Claude C. Robinson

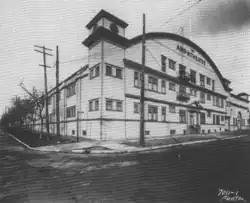
Black and white photo of a three-storey building, constructed in wood with an arched roof and a clock tower

Robinson resigned as secretary-treasurer of the Victorias after seven seasons, due to time commitments and his business career, but remained the club's delegate to hockey league meetings. He was appointed to the Winnipeg Amateur Hockey League executive, and represented league at Manitoba Amateur Athletic Association meetings.